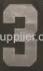
Number: 3